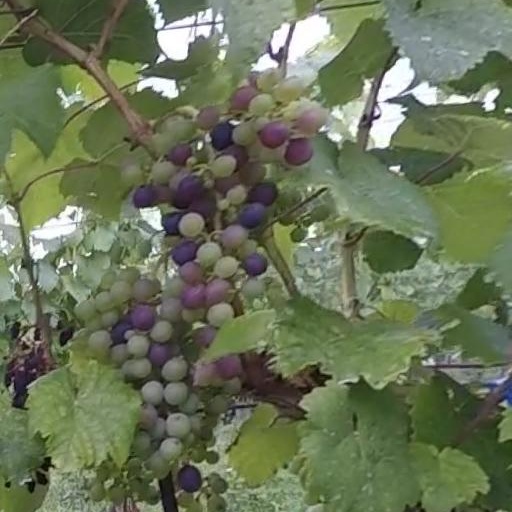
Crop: grape